Nikko Huelgas

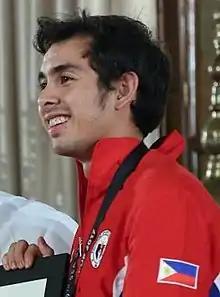
Huelgas in 2017

Nikko Bryan Huelgas (born July 19, 1991) is a retired Filipino professional triathlete who competed internationally. He currently functions as the Marketing Head of the Philippine Olympic Committee (POC). He is the first Filipino to win a gold medal in the men's individual triathlon event at the Southeast Asian Games securing the feat in the 2015 edition. He also successfully defended his title at the 2017 Southeast Asian Games.